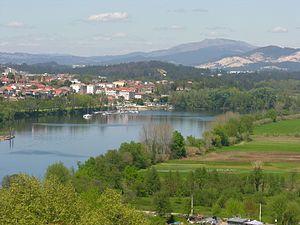
Le Minho ou Miño est un fleuve du Nord-Ouest de l'Espagne et du Portugal, pays dont il marque la frontière. Il traverse les provinces galiciennes de Lugo, Ourense et Pontevedra.